7.62 mm caliber

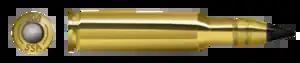

The 7.62 mm caliber is a nominal caliber used for a number of different cartridges. Historically, this class of cartridge was commonly known as .30 caliber, the equivalent in Imperial and United States Customary measures. It is most commonly used in hunting cartridges. The measurement equals 0.30 inches or three decimal lines, written .3″ and read as three-line.